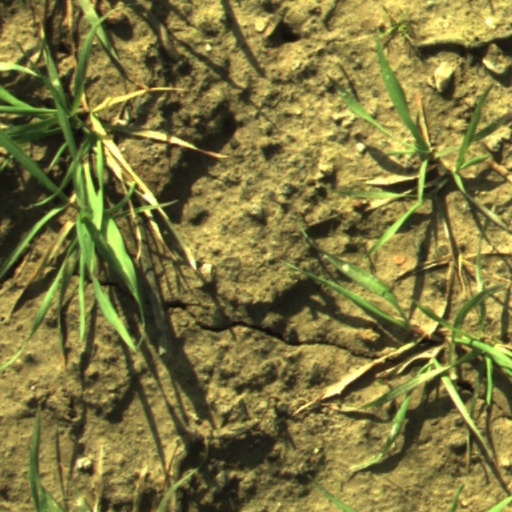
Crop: wheat